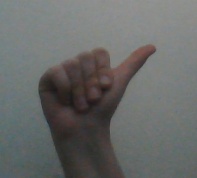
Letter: dhad